Pamela Geller

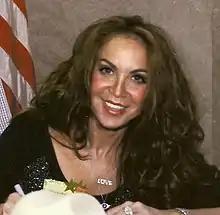
Geller in 2011

Pamela Geller (born 1958) is an American anti-Muslim, far-right political activist, blogger and commentator. Geller promoted birther conspiracy theories about President Barack Obama, saying that he was born in Kenya and that he is a Muslim.